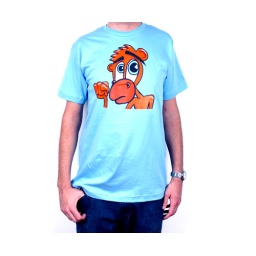
orange monkey on a baby blue American Apparel shirt available in medium, large and extra large sizes